Z Pulsed Power Facility

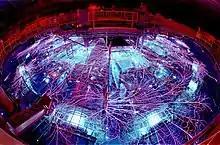
Overhead view from a fisheye lens of the Z machine at Sandia National Laboratory. Due to the extremely high voltage, the power feeding equipment is submerged in concentric chambers of 2 megalitres (2,000 m³) of transformer oil and 2.3 megalitres (2,300 m³) of deionized water, which act as insulators. Nevertheless, the electromagnetic pulse when the machine is discharged causes impressive lightning, referred to as a "flashover", which can be seen around many of the metallic objects in the machine.

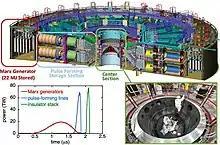
Z machine cross section

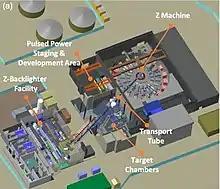
Z machine diagram

The Z Pulsed Power Facility, informally known as the Z machine or simply Z, is the largest high frequency electromagnetic wave generator in the world, operated by Sandia National Laboratories in Albuquerque, New Mexico.